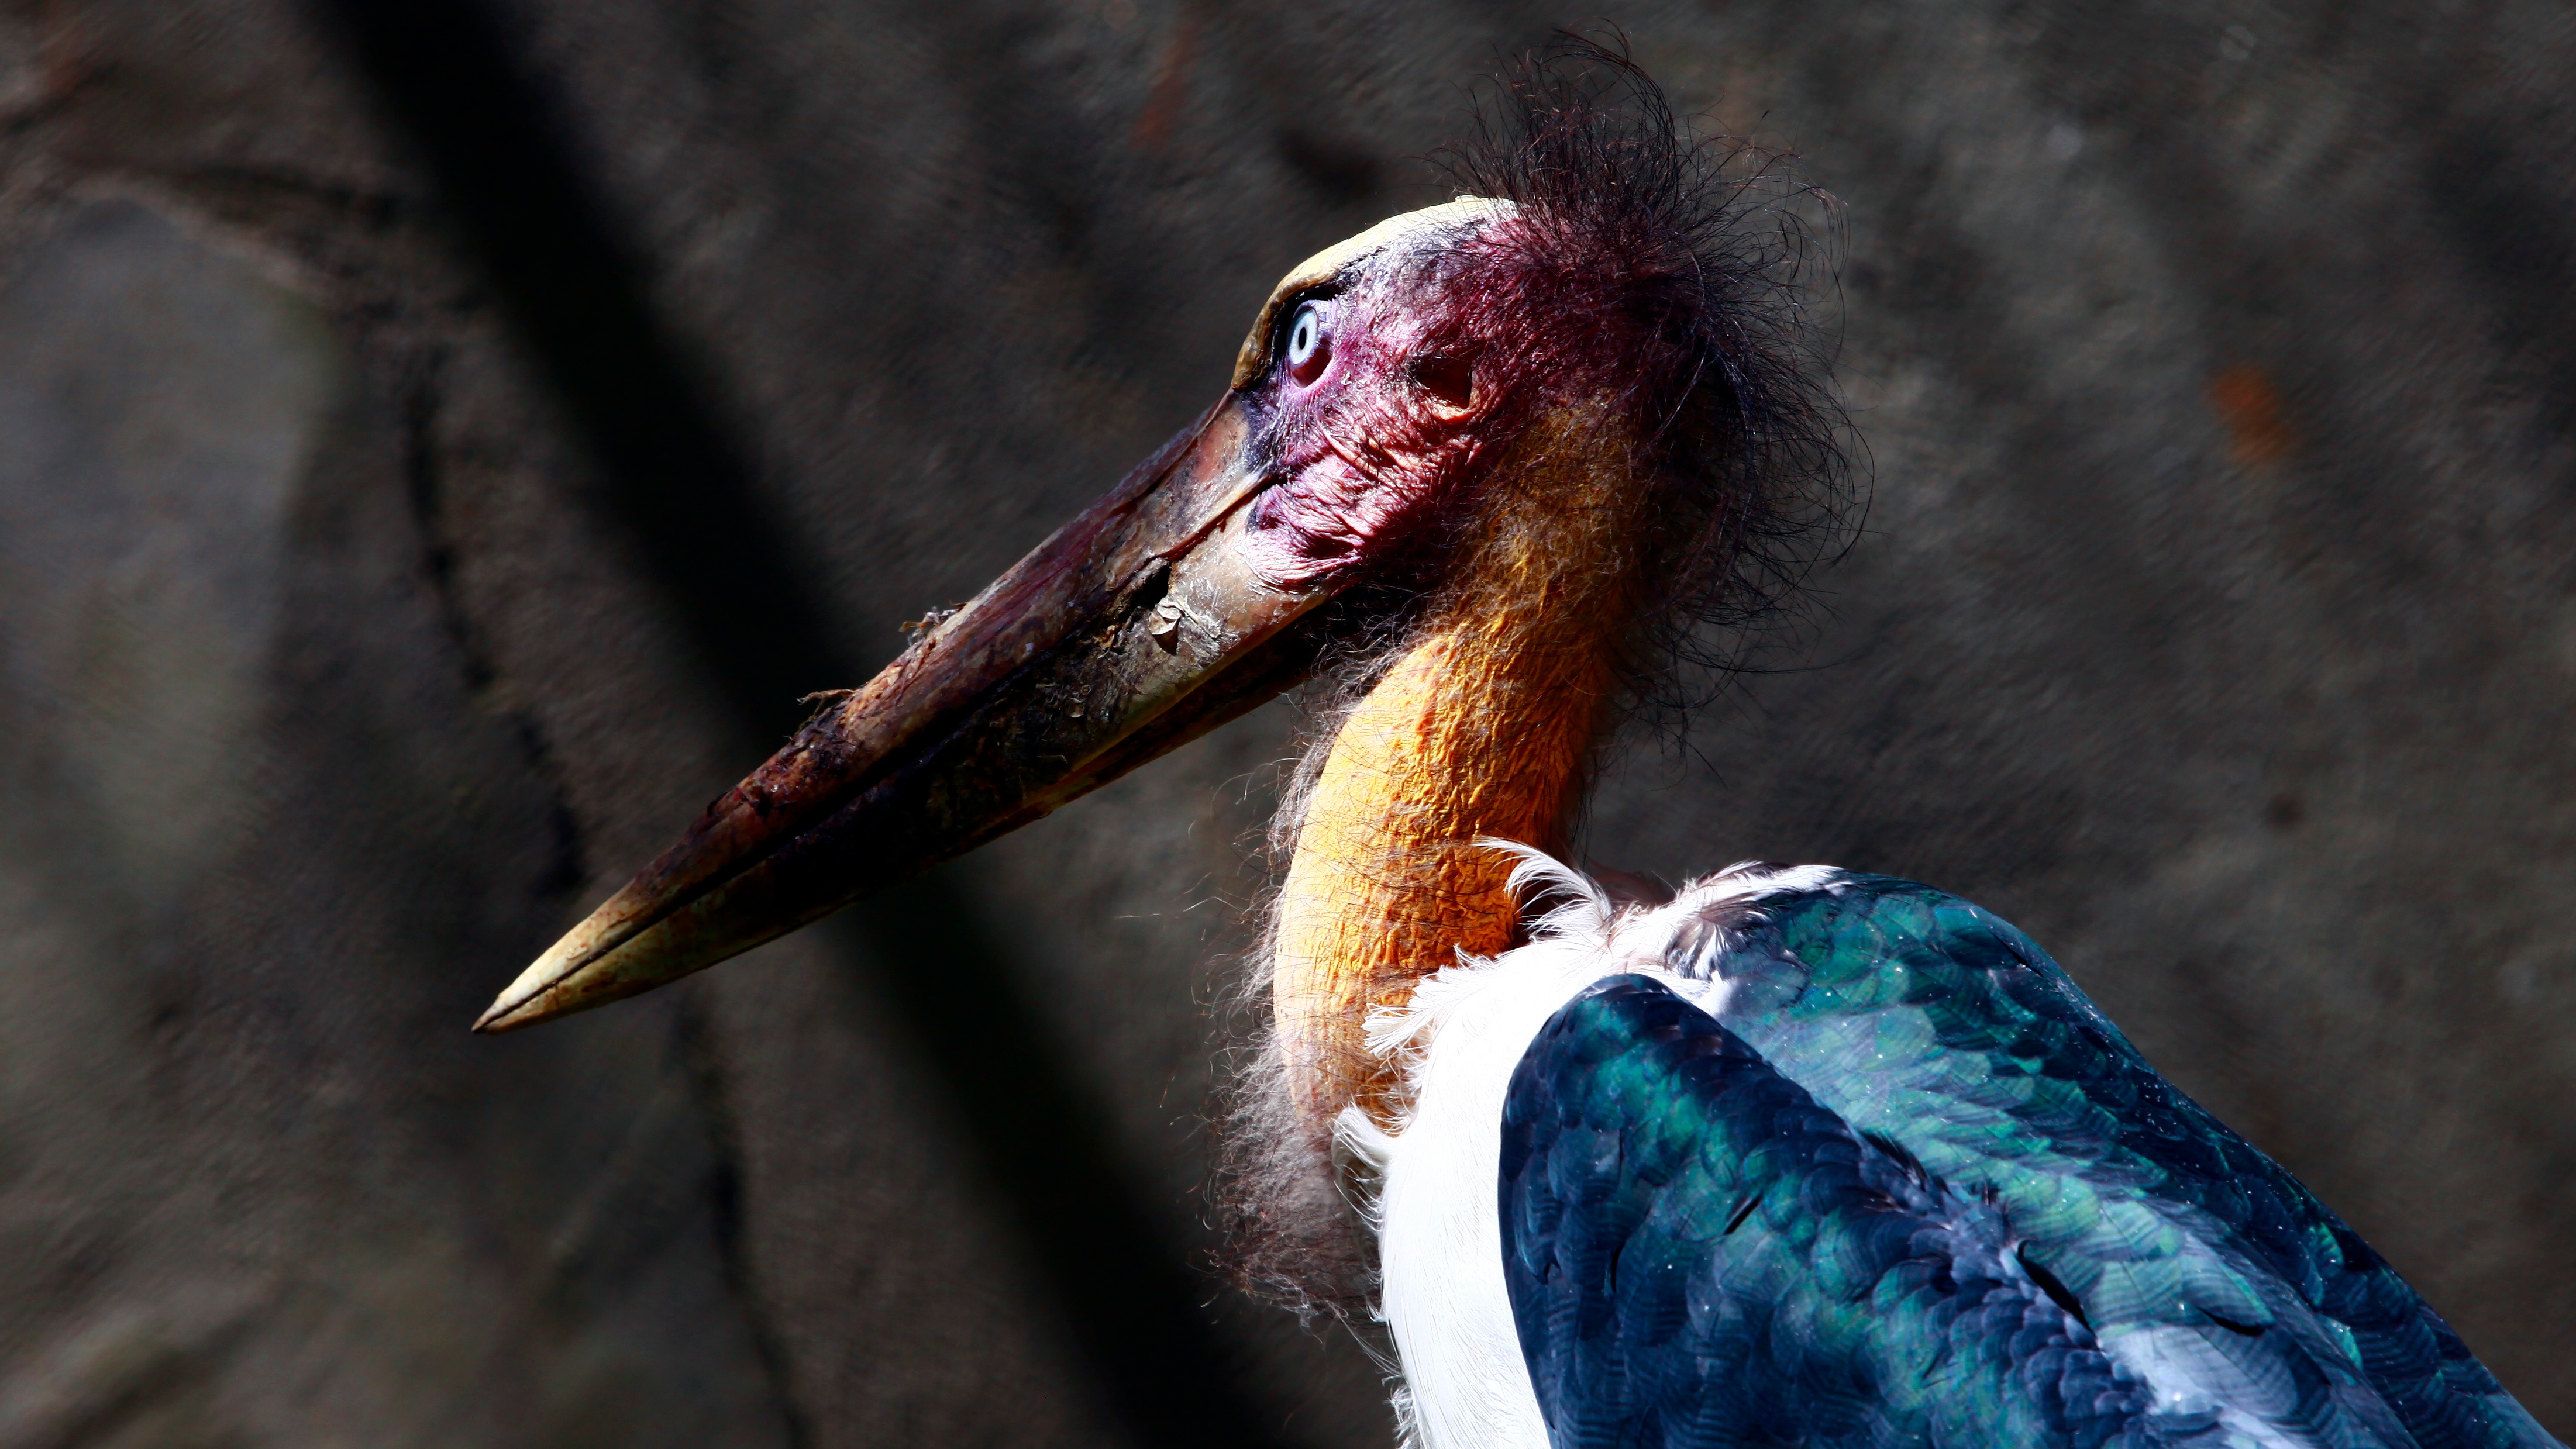
bird, wildlife, beak, fauna, stork, close up, vertebrate, ciconiiformes, marabou stork